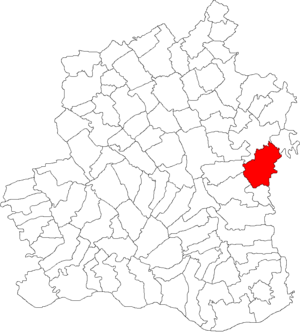
Drăgănești-Vlașca est une ville du județ de Teleorman, au sud de la Roumanie.